Roman Armenia

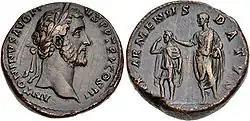
Roman coin of 141, showing emperor Antoninus Pius holding a crown on the Armenian King's head

In 114, Emperor Trajan incorporated Armenia into the Empire, making it a full Roman province.